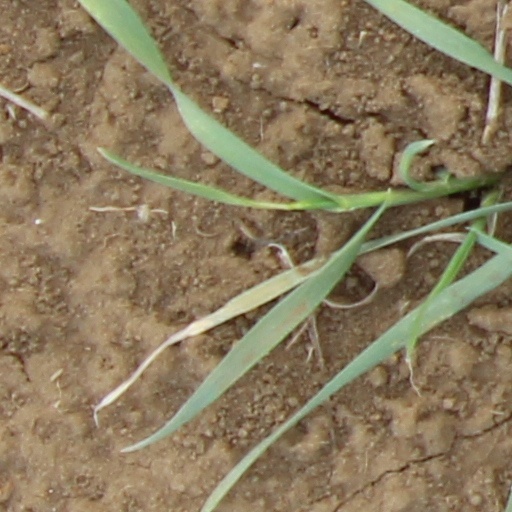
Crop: wheat